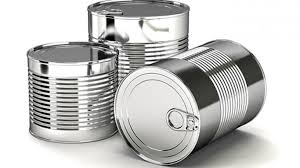
Waste category: metal